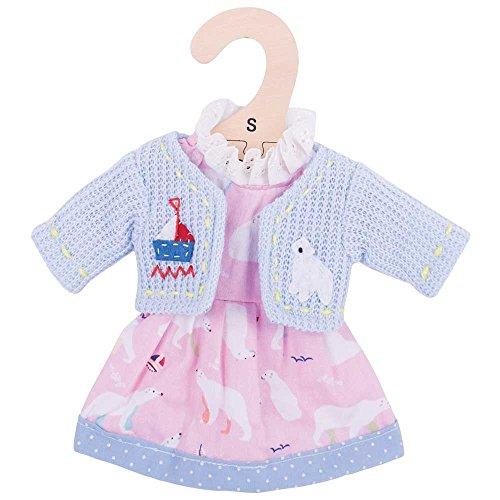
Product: Bigjigs Toys Pink Polar Bear Rag Doll Dress and Cardigan for 11" Bigjigs Toys Soft Doll - Suitable for 2+ Years
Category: Toys & Games | Dolls & Accessories | Doll Accessories | Clothing & Shoes
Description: Pink polar bear dress and cardigan set to fit Bigjigs Toys 11" dolls.
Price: $12.00
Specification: ProductDimensions:0.4x7.5x7.1inches|ItemWeight:1.12ounces|ShippingWeight:1.12ounces(Viewshippingratesandpolicies)|DomesticShipping:ItemcanbeshippedwithinU.S.|InternationalShipping:ThisitemcanbeshippedtoselectcountriesoutsideoftheU.S.LearnMore|ASIN:B01M8NCPQ3|Itemmodelnumber:BJD504|Manufacturerrecommendedage:24months-18years